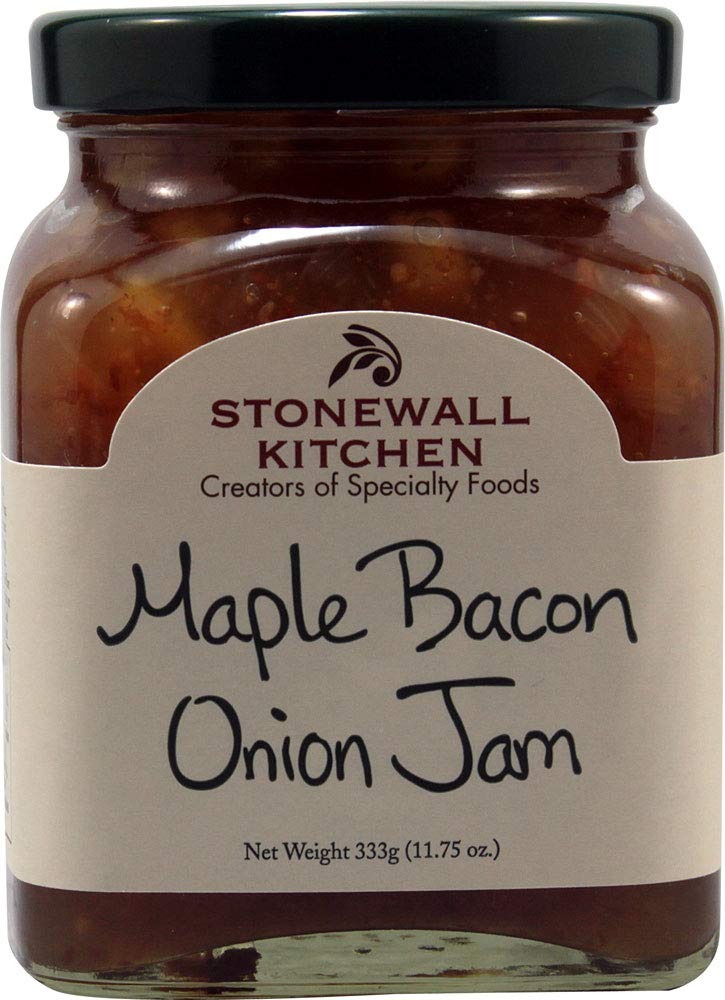
Item Name: Stonewall Kitchen Maple Bacon Onion Jam 3 Pack (3)
Bullet Point 1: 3 pk Maple Bacon Onion 11.75 oz
Bullet Point 2: Made in USA
Product Description: 3 pk Maple Bacon Onion 11.75 oz A delicious sweet and savory combination of flavors With layers of robust flavor, this artfully crafted and savory combination of spices, sweet brown sugar, apples, shallots and bits of real bacon is a versatile pantry essential. Perfect for making quick appetizers, sauces or enjoying with cheese.
Value: 3.0
Unit: Count

Price: 40.2